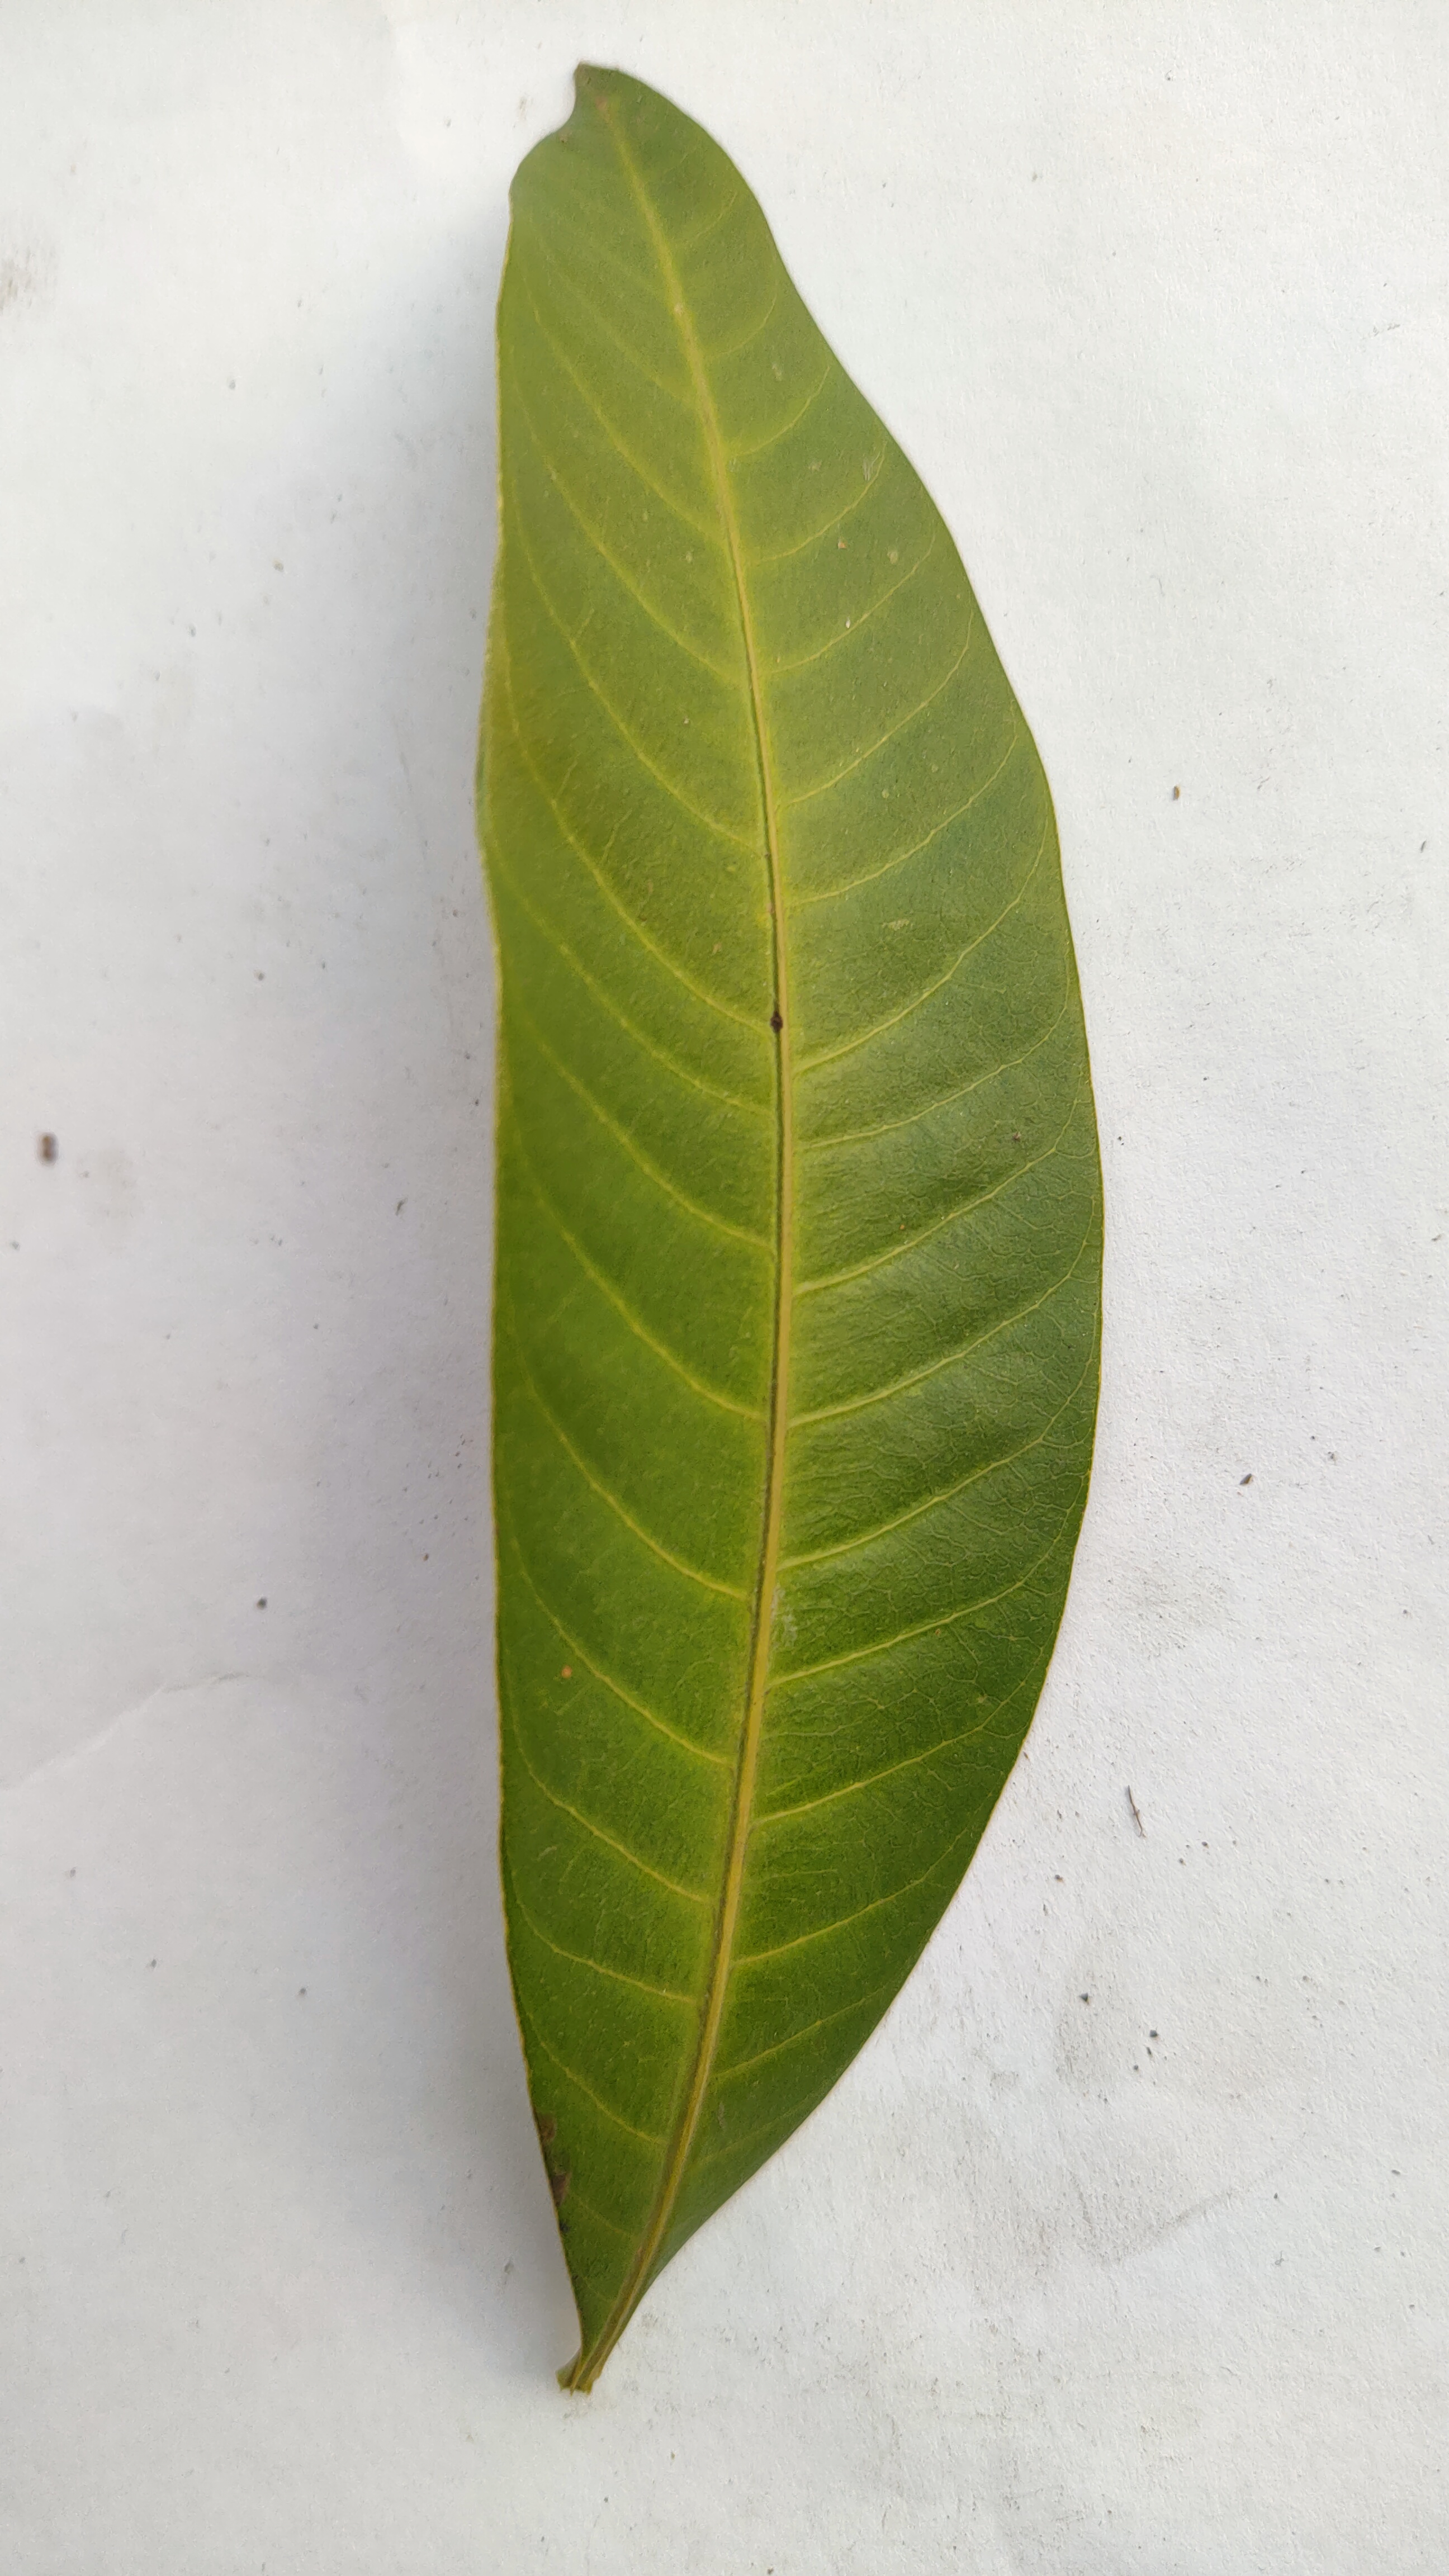
Leaf variety: Mango